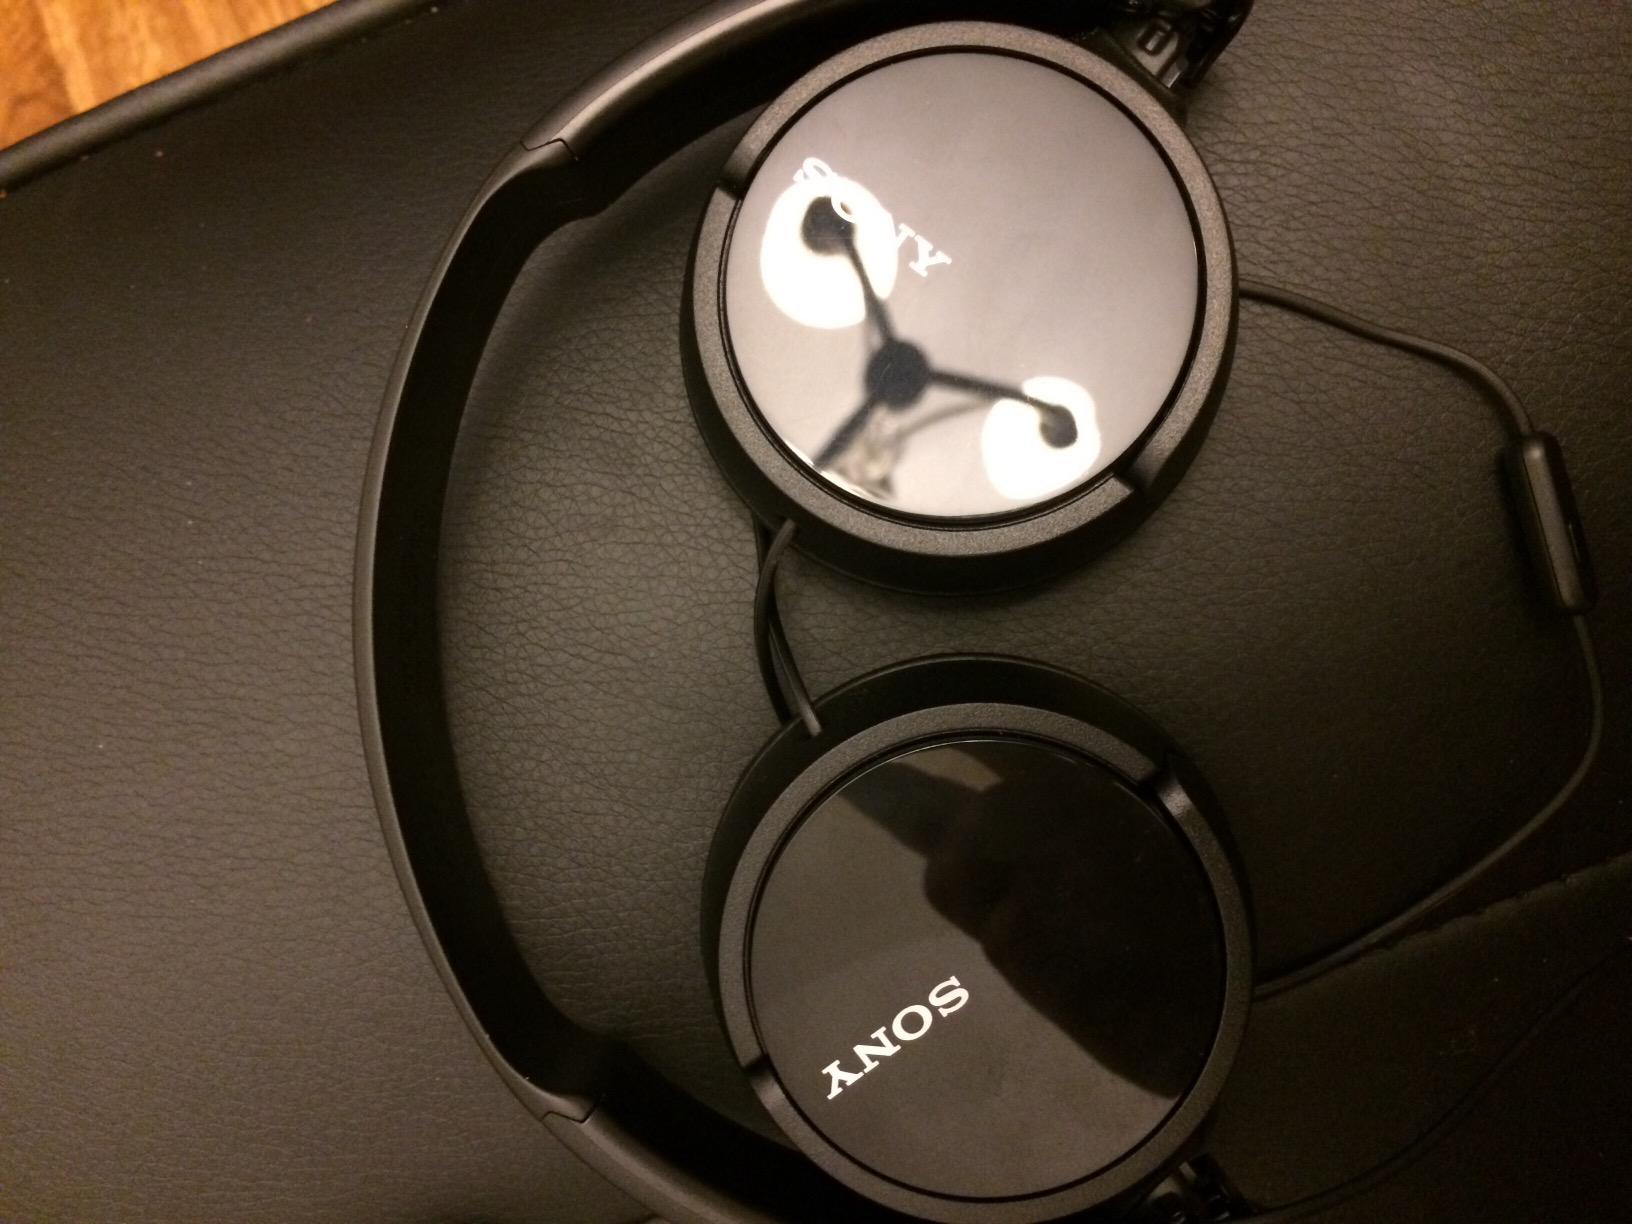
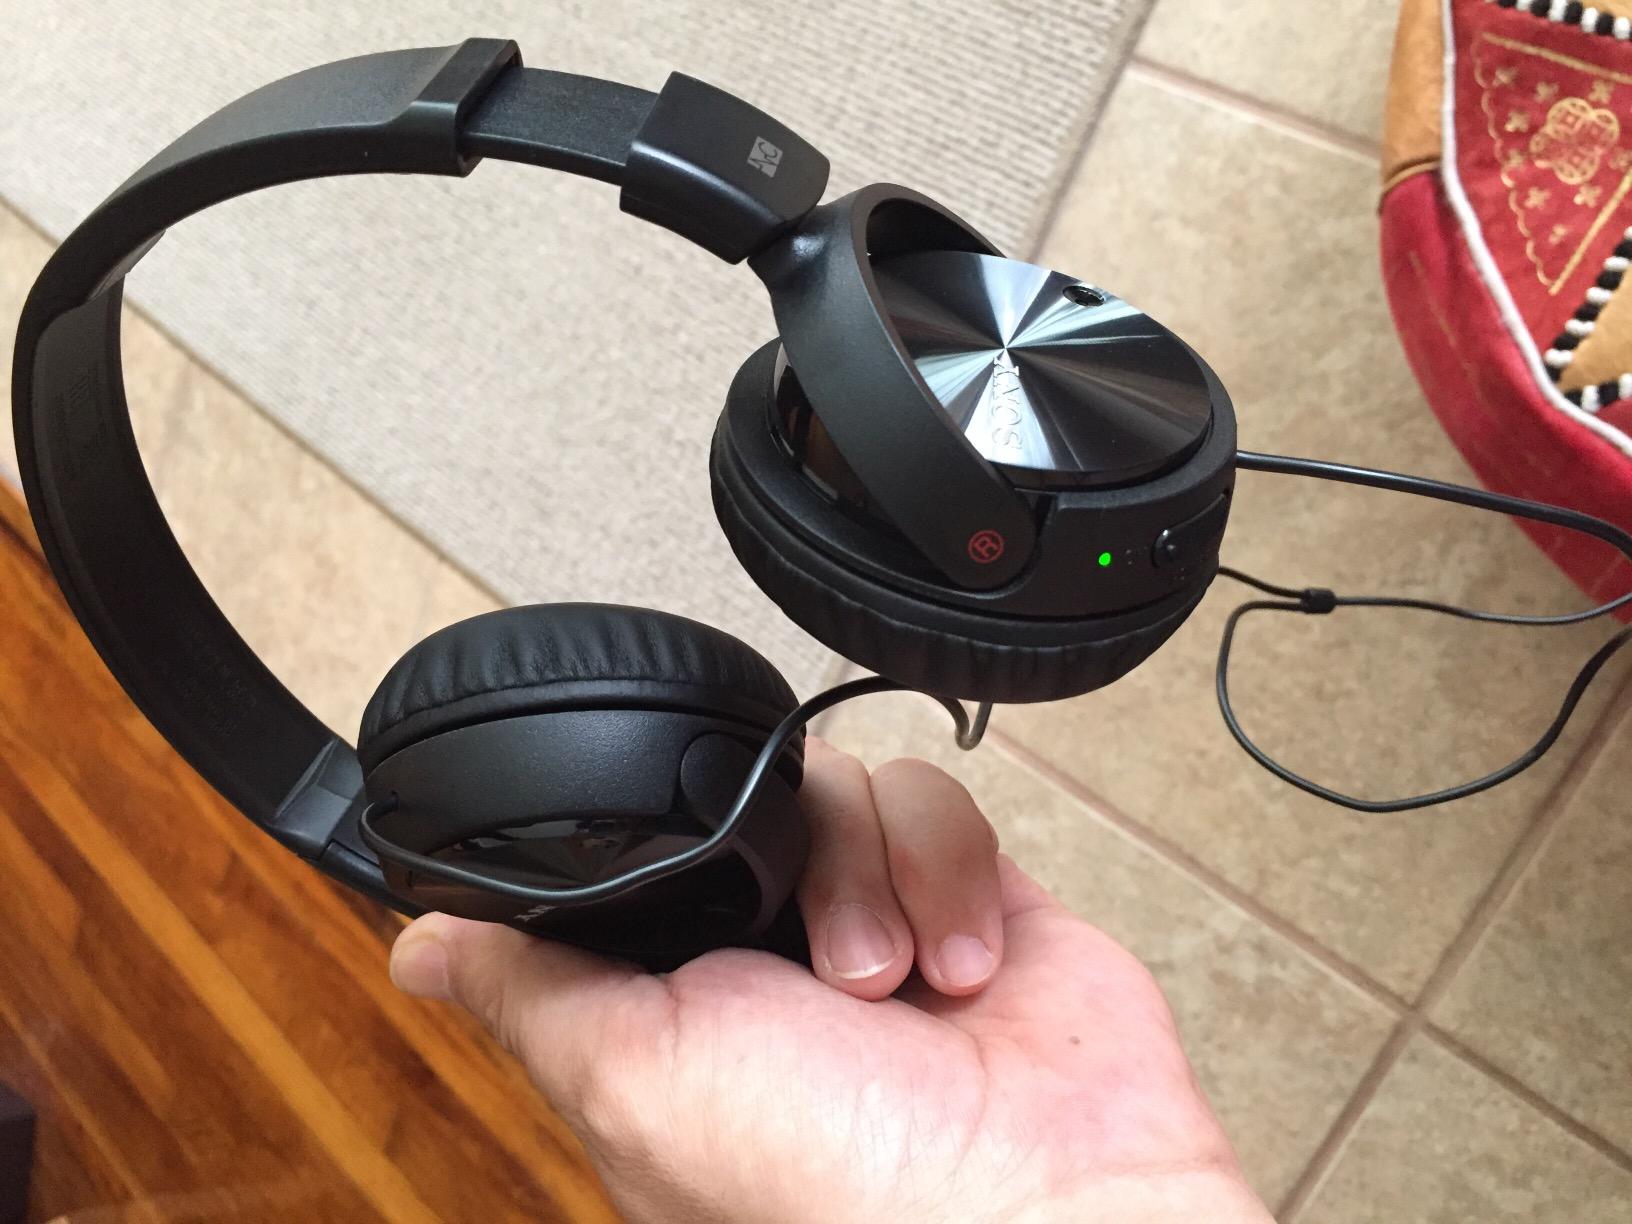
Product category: headphones
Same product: no